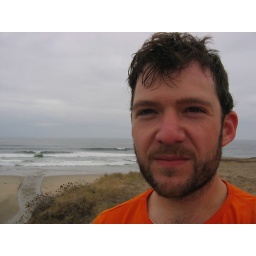
self-portrait with the pacific ocean in the background, right after i biked into san gregorio state beach